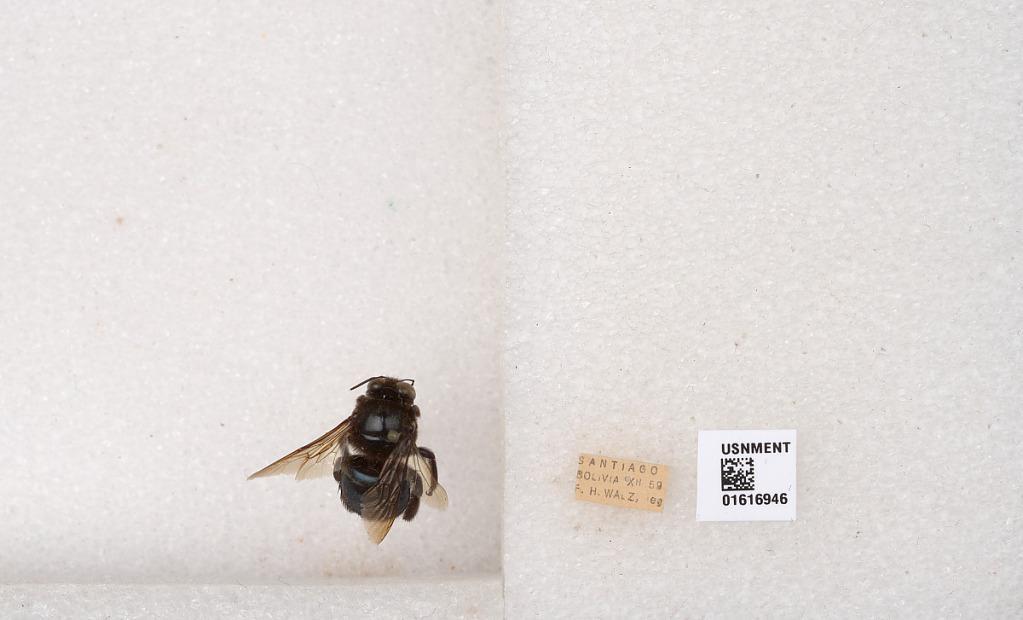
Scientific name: Xylocopa (Schonnherria) subcyanea Pérez
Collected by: F. Walz
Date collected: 1959-12-1
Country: Bolivia
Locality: Santiago